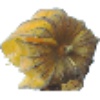
Label: Physalis with Husk 1